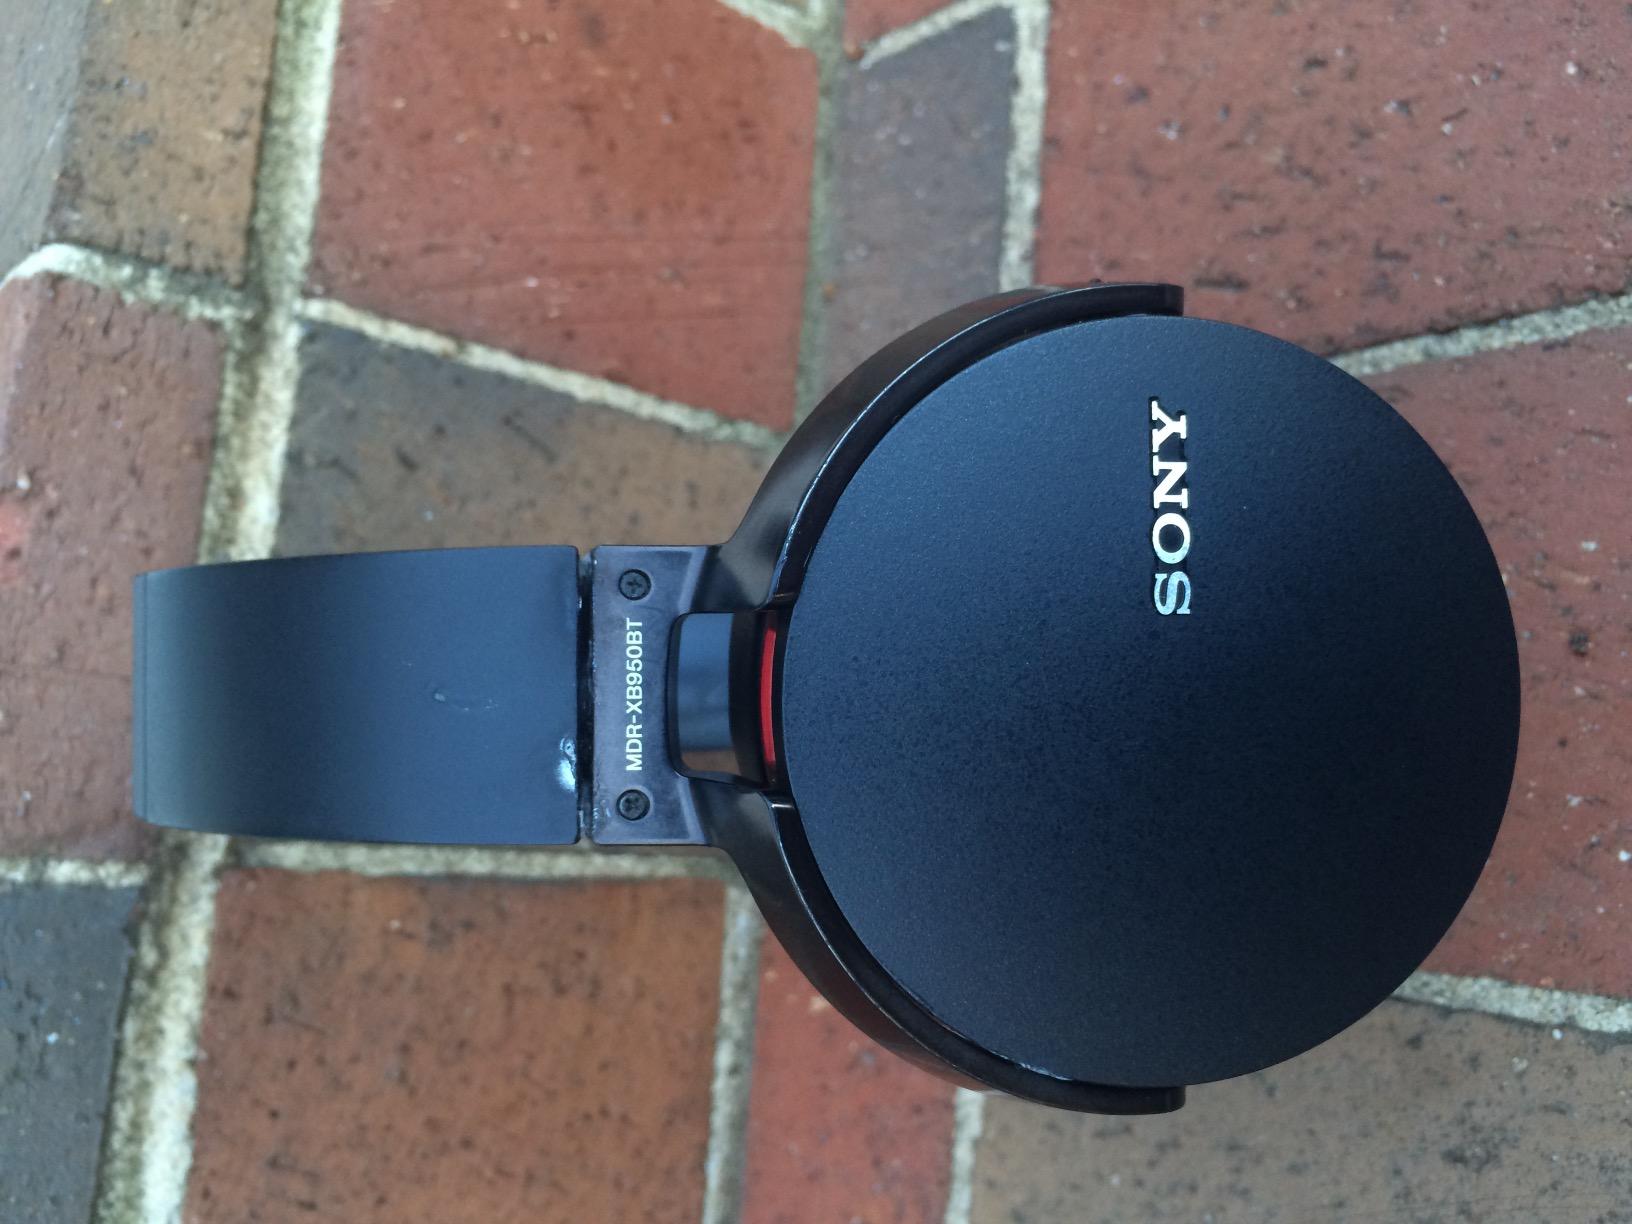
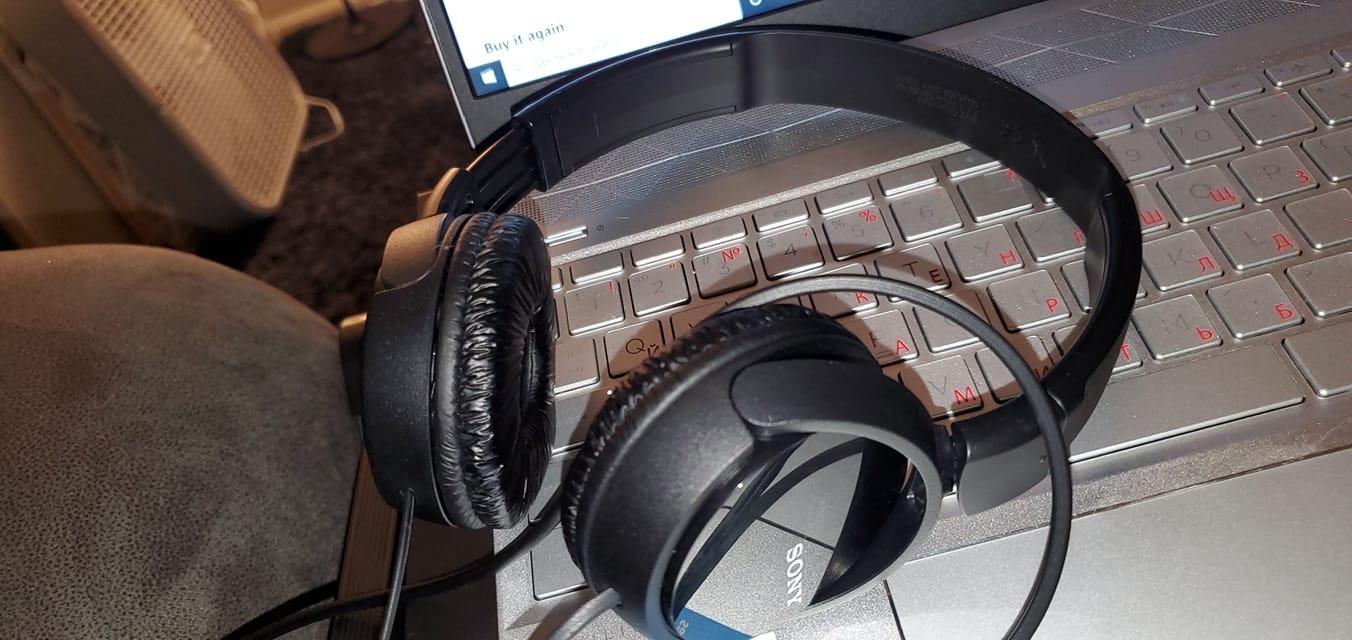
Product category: headphones
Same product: no